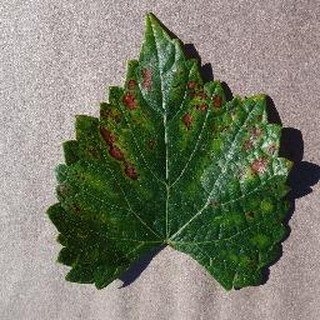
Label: grape_esca_black_measles